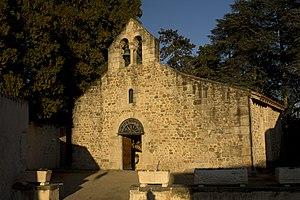
Cet article recense les monuments historiques de la Loire, en France.
L'abbaye de l'Île Barbe est une ancienne abbaye située dans le 9ᵉ arrondissement de Lyon, dans le quartier de Saint-Rambert-l'Île-Barbe.
Bonson est une commune française située dans le département de la Loire en région Auvergne-Rhône-Alpes, faisant partie de Loire Forez Agglomération.